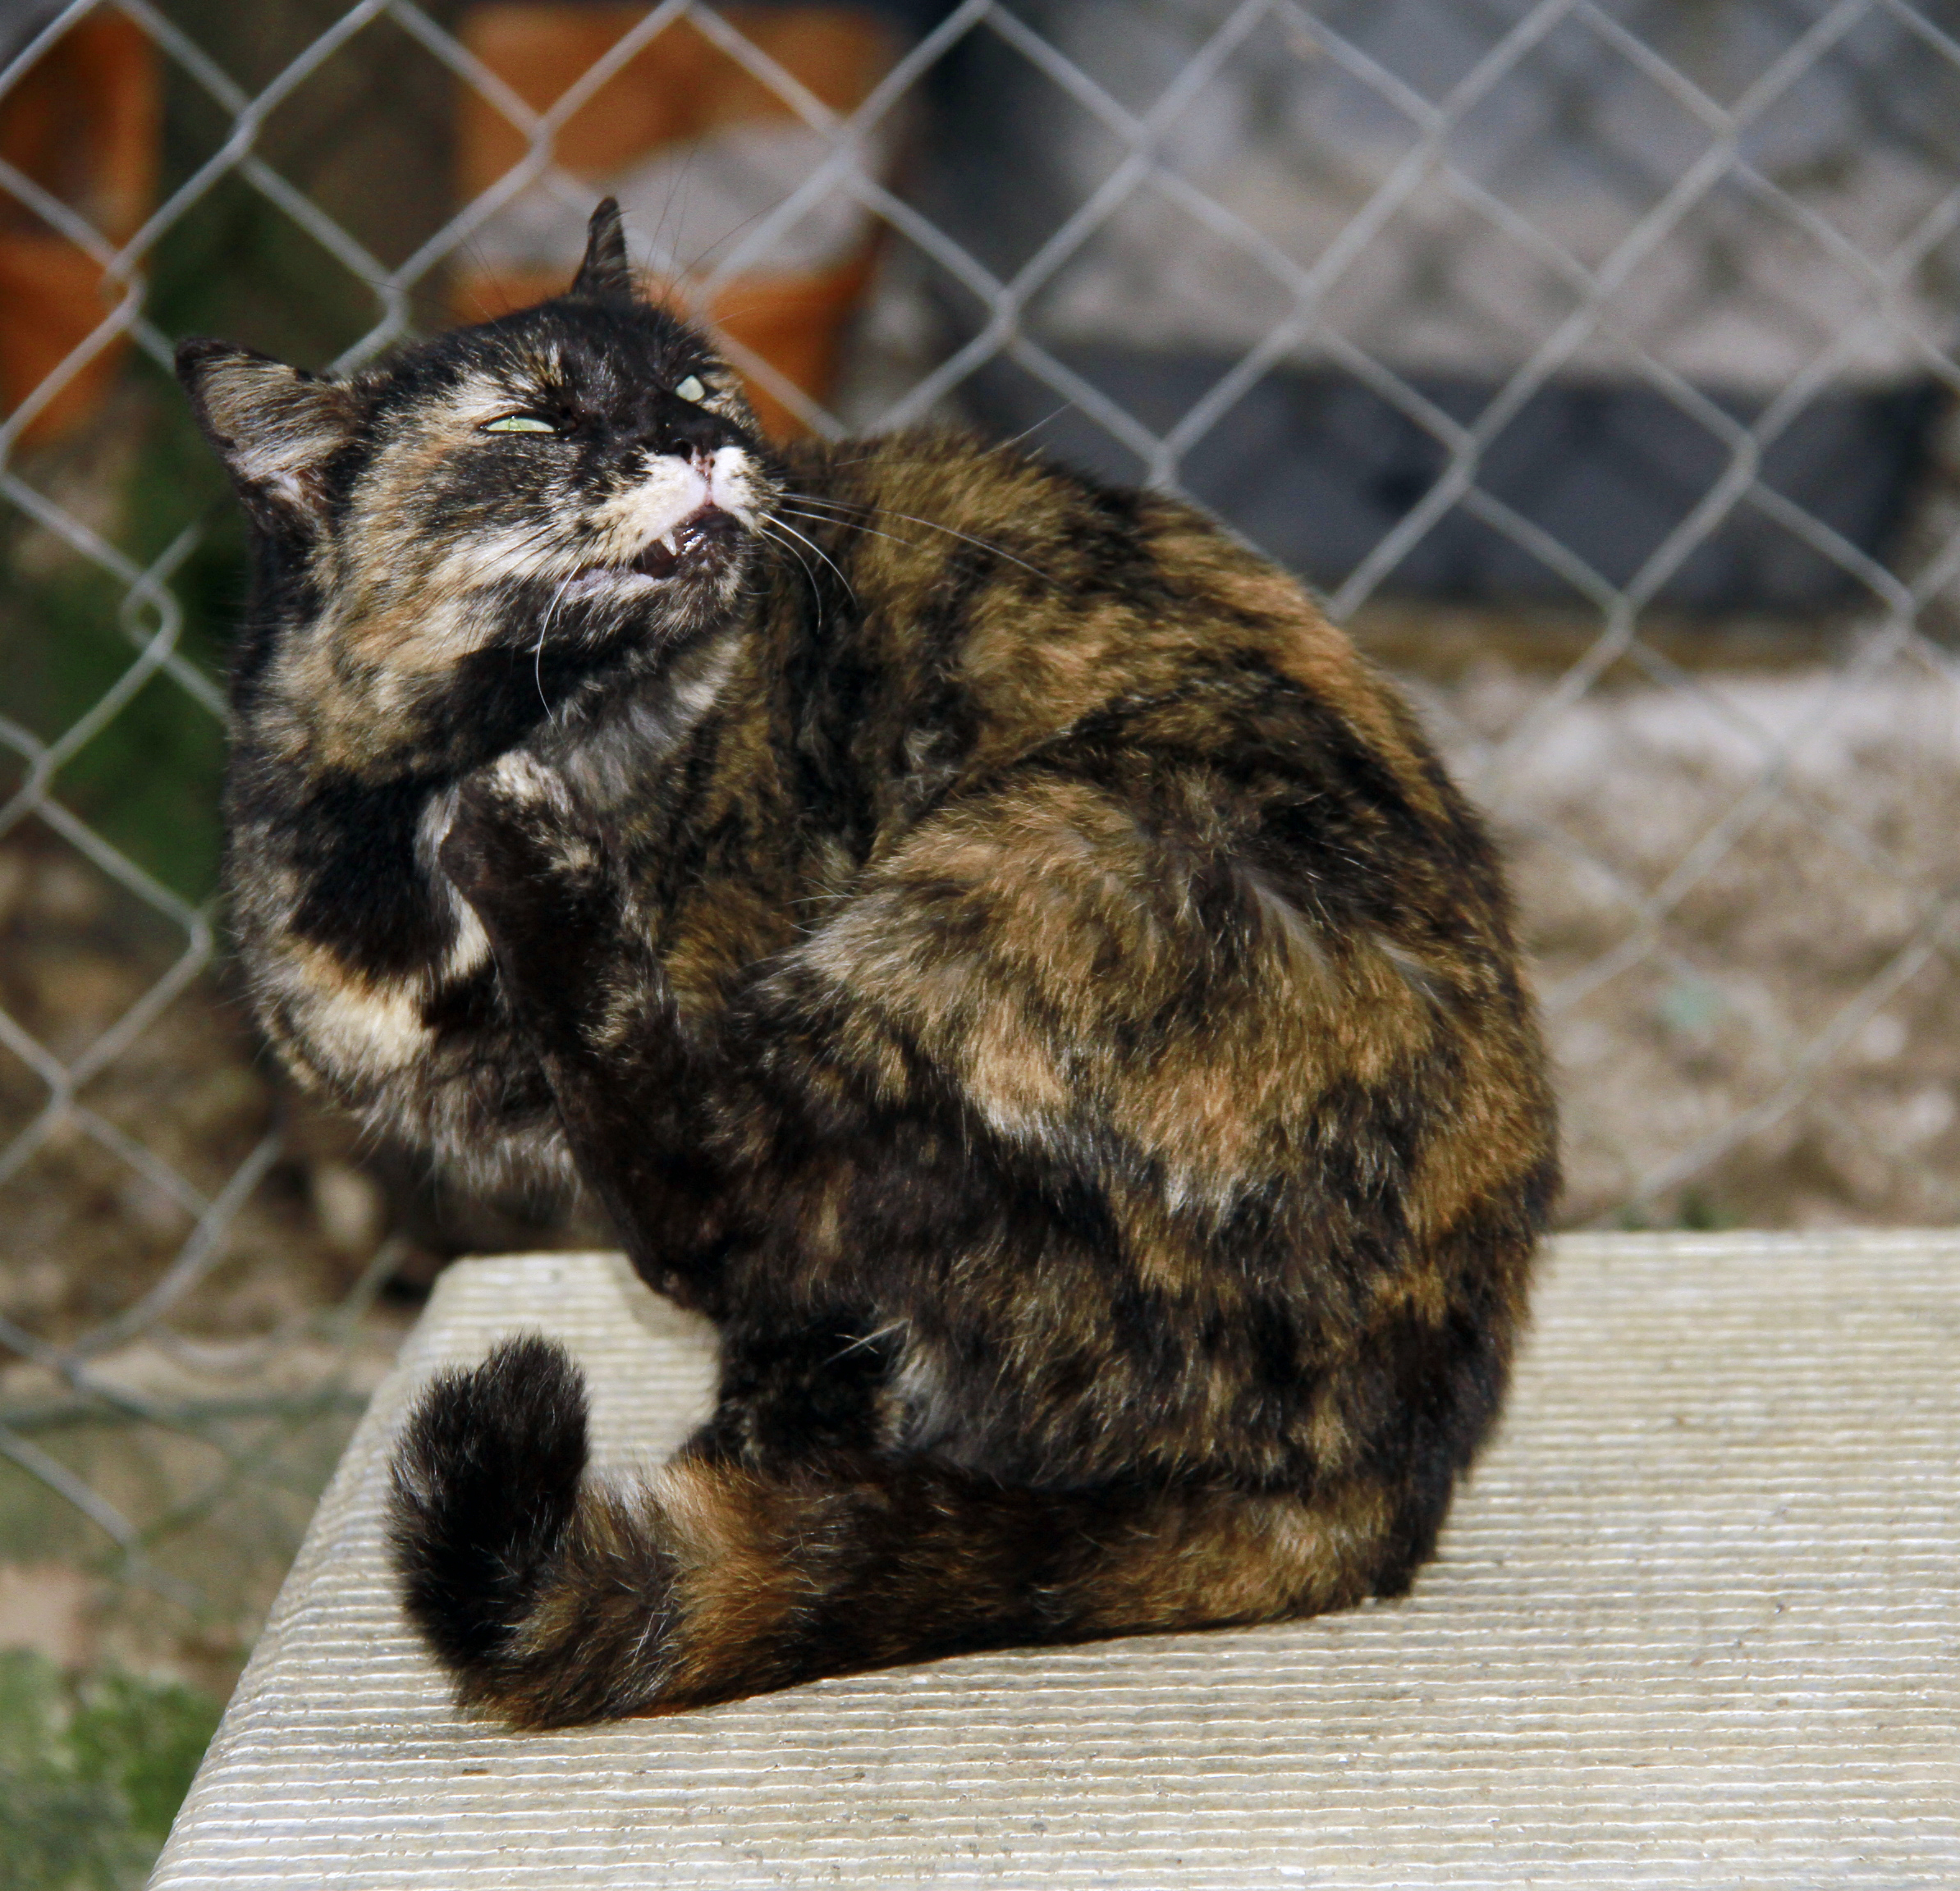
france, europe, kitten, cat, mammal, cats, shelter, whiskers, midi, vertebrate, refuge, association, chats, languedocroussillon, hrault, katzen, brissac, tierheim, chatterie, katten, chattes, ecailledetortue, protection, tabby cat, european shorthair, animal shelter, wild cat, small to medium sized cats, cat like mammal